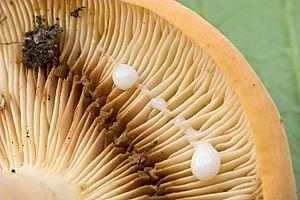
Lactifluus volemus, autrefois Lactarius volemus, le Lactaire à lait abondant, est une espèce de champignons de la famille des Russulaceae. On le trouve dans les régions tempérées chaudes et les régions septentrionales de l'hémisphère nord c'est-à-dire en Europe, Amérique du Nord, Amérique centrale et en Asie. Champignon mycorhizien, ses sporophores poussent sur le sol au pied de diverses espèces d'arbres, en été et en automne, soit individuellement soit en groupes. Il est valorisé comme champignon comestible et est vendu sur les marchés asiatiques. Plusieurs autres champignons du genre Lactarius ressemblent à L. volemus, comme l'espèce comestible étroitement liée à L. corrugis mais ils peuvent en être distingués par des différences dans la répartition, l'aspect et les caractéristiques microscopiques. L. volemus donne une impression de spores blanches grossièrement sphériques mesurant de 7 à 8 microns de diamètre.